Charles Tillman

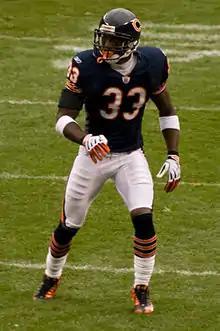
Tillman with the Bears in 2008

In Week 15, he set a season-high with eight combined tackles (seven solo) during a 7–21 loss at the Baltimore Ravens. On December 28, 2009, Tillman made seven combined tackles (six solo) and one pass deflection before he was carted off the field in the fourth quarter of the 36–30 overtime victory against the Minnesota Vikings on "Monday Night Football" after he injured his chest on an accidental collision with teammate Craig Steltz while he attempted to tackle Visanthe Shiancoe. The impact of the collision cracked some of Tillman's ribs and bruised one of his lungs. He was immediately rushed to the hospital, and released two days later, but remained inactive for the Bears' 37–23 victory at the Detroit Lions in Week 17. He finished the 2009 NFL season with 79 combined tackles (66 solo), seven pass deflections, six forced fumbles, two interceptions, and one touchdown in 15 games and 15 starts.